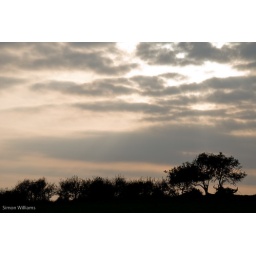
Silhouette of trees against an evening sky